American logistics in the Western Allied invasion of Germany

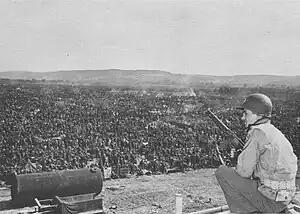
An American soldier looks out at thousands of German prisoners

After the Rhine had been crossed, the American armies advanced rapidly across Germany. The major effort was the encirclement of the Ruhr, which was accomplished when the First and Ninth Armies linked up at Lippstadt on 1 April 1945. The armies then moved east and south on a broad front. German resistance crumbled rapidly in most areas, but remained fierce and stubborn in others, especially the Thuringian Forest and the Harz Mountains. By 18 April, when the Ruhr pocket was eliminated, the armies had reached the Elbe and Mulde rivers. The Third and Seventh Armies then drove south into southern Germany, Austria, Czechoslovakia and Italy, while the First Army made contact with the Red Army at Torgau on 25 April.